Weather Wizard

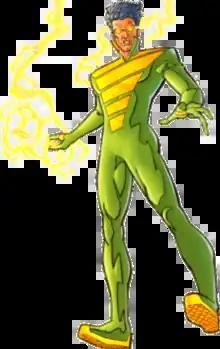
Weather Wizard as depicted in "The Flash" vol. 2 #175 (August 2001). Art by Scott Kolins and Doug Hazlewood.

Weather Wizard (Mark Mardon) is a supervillain appearing in American comic books published by DC Comics.